Helmut Gollwitzer

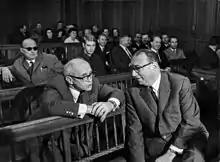
Helmut Gollwitzer (left) and Heinrich Albertz (November 1967)

Helmut Gollwitzer (29 December 1908 – 17 October 1993) was a German Protestant (Lutheran) theologian and author.